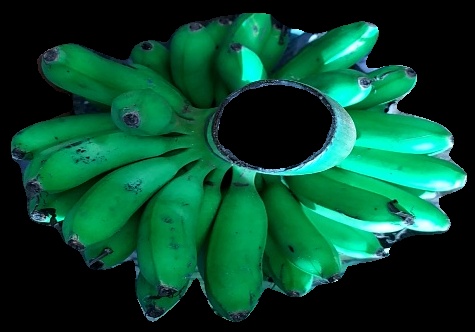
Variety: rasbale
Grade: grade1